Wajdi Bouazzi

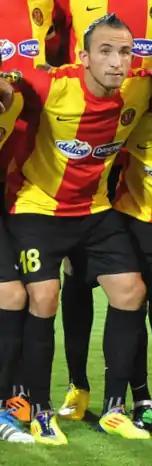

Wajdi Bouazzi (born 16 August 1985) is a Tunisian international footballer.